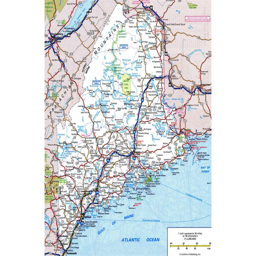
large detailed roads and highways map of state with all cities and national parks